McCombs School of Business

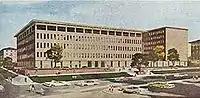
When the Business-Economics Building opened in 1962, it was the largest classroom structure on campus

The University of Texas at Austin (UT Austin) was founded in 1883, and the university's School of Business Administration was established a few decades later in 1922. The school quickly grew, establishing a Master in Professional Accounting program in 1948 and offering its first executive education programs in 1955.